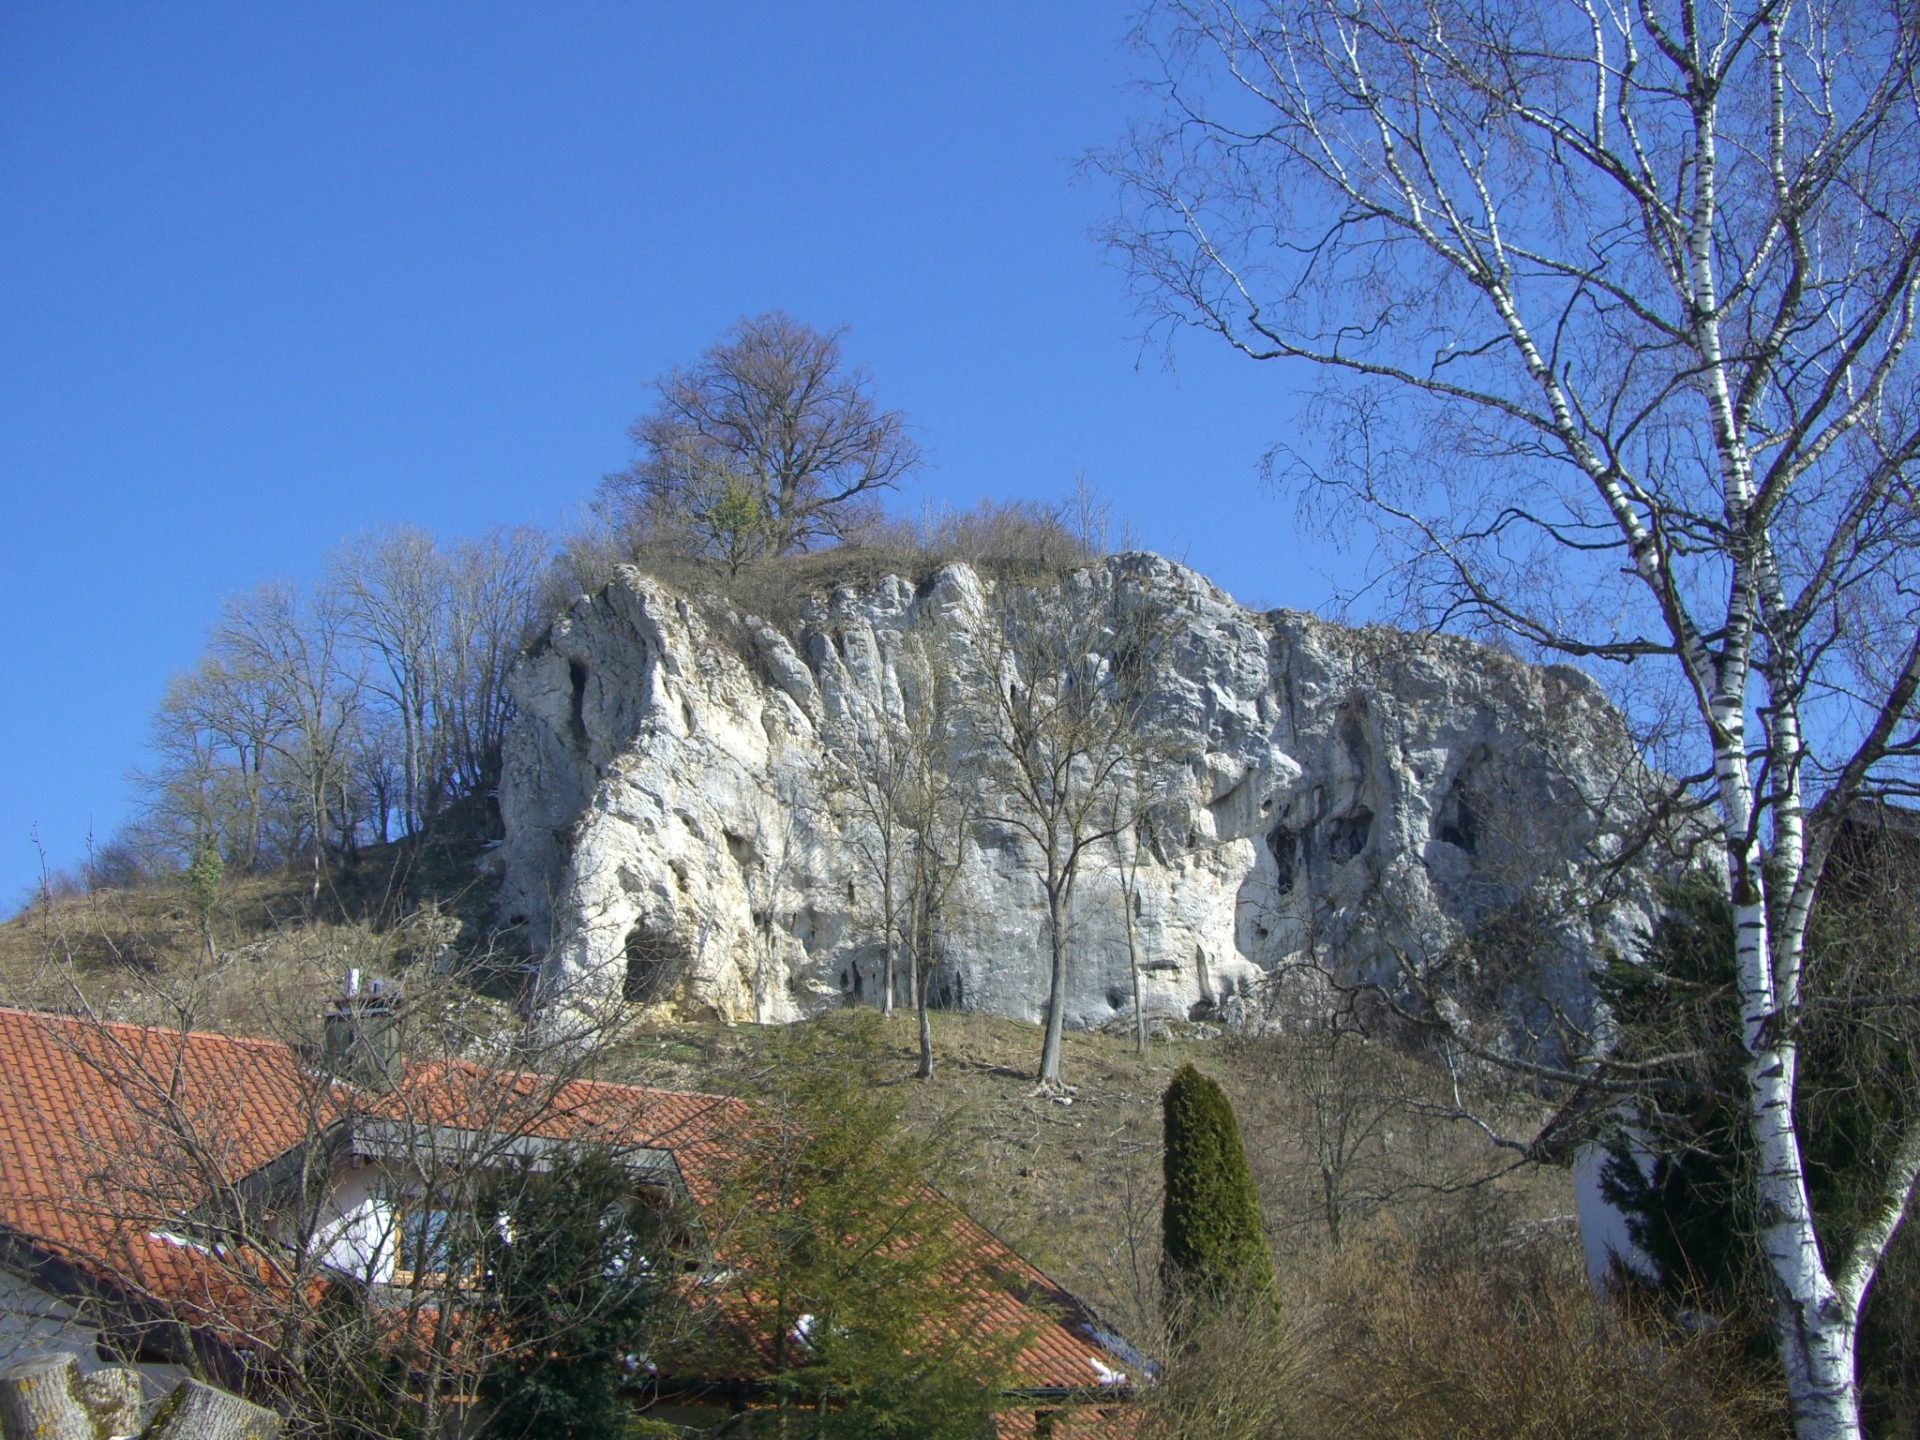
tree, rock, mountain, snow, winter, plant, sky, flower, park, blue, terrain, swabian alb, woody plant, castle rock, eselsburg, eselsburg valley